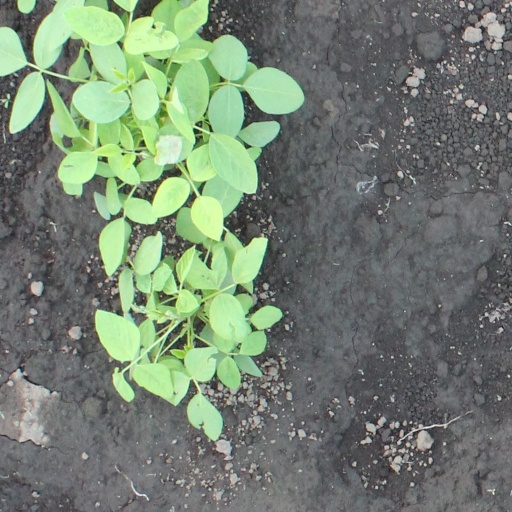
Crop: soybean